Thames Conservancy

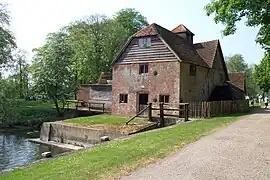
Mapledurham Watermill was one of the 28 mills still operating in 1866

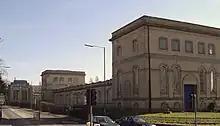
The waterworks buildings at Hampton

Under the act, all locks canals and other works of the commissioners were transferred to the conservancy. In addition provision was made for all weirs to be transferred to the Conservancy from private owners. Former owners of weirs were freed from liability but two weirs at Buscot and Eaton remained to the owner of Buscot Park. Most weirs belonged to the twenty eight water-mills still operating between Oxford and Staines and the entitlement to water of the mills, many of which dated back to Domesday Book, was recognised. No new flow of sewage into the river or its tributaries was allowed and existing sewage works were to be removed. New revenue was raised by a £1,000 per annum charge on each of the five water companies. The Southwark and Vauxhall, Grand Junction and West Middlesex water companies had set up their works at Hampton in the 1850s after it became illegal to take water from the Tideway. The Lambeth and Chelsea water companies had moved initially to Seething Wells but later relocated to East Molesey. Whereas the City of London owned the river bed for its part of the river, the Thames Commissioners did not and hence Thames Conservancy did not acquire the ownership of the river bed for the section above Staines which remained (and remains) the property of the riparian owners.